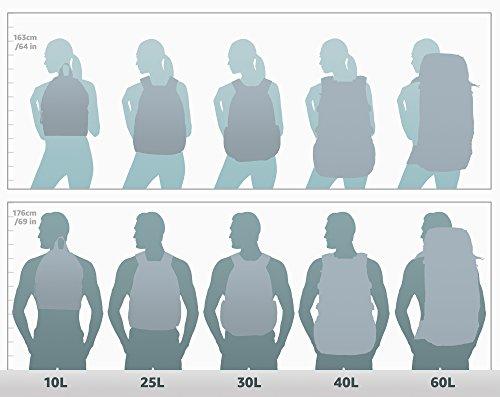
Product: J World New York Sunny Rolling Backpack for School & Travel, 17 inch
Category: Clothing, Shoes & Jewelry | Luggage & Travel Gear | Backpacks | Kids' Backpacks
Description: PEFECT SIZE FOR SCHOOL: Dimension of 17 x 12 x 8.5 inches Rolling Backpack.
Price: $49.99